Interventional cardiology

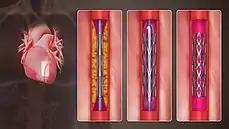
3D Medical Animation still shot of Percutaneous coronary intervention

the use of angioplasty for the treatment of obstruction of coronary arteries as a result of coronary artery disease. A deflated balloon catheter is advanced into the obstructed artery and inflated to relieve the narrowing; certain devices such as coronary stents can be deployed to keep the blood vessel open. Various other procedures can also be performed at the same time. After a heart attack, it can be restricted to the culprit vessel (the one whose obstruction or thrombosis is suspected of causing the event) or complete revascularization; complete revascularization is more efficacious in terms of major adverse cardiac events and all-cause mortality.